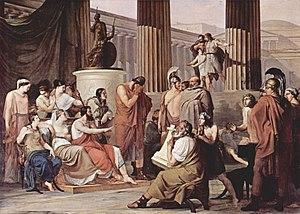
L’isthme de Catanzaro ou isthme de Marcellinara est un isthme situé en Calabre baigné par la mer Ionienne et la mer Tyrrhénienne. C'est l'isthme le plus étroit de la péninsule italienne étant délimité à l'ouest par le golfe de Sainte-Euphémie et à l'est par le golfe de Squillace.
Dans la mythologie grecque, les Phéaciens sont un peuple de marins, décrits par Homère
Francesco Hayez, né le 10 février 1791 à Venise et mort le 12 février 1882 à Milan, est un peintre italien.
Dans la mythologie grecque, Alcinoos, en français Alcinoüs ou Alkinoos, était un fils de Nausithoos ou de Phéax, et le père par Arété de Nausicaa, d'Halios, de Clytonée et de Laodamas.